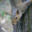
Label: squirrel